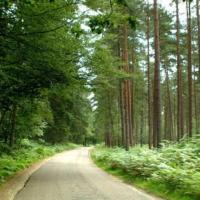
Weather: cloudy or overcast